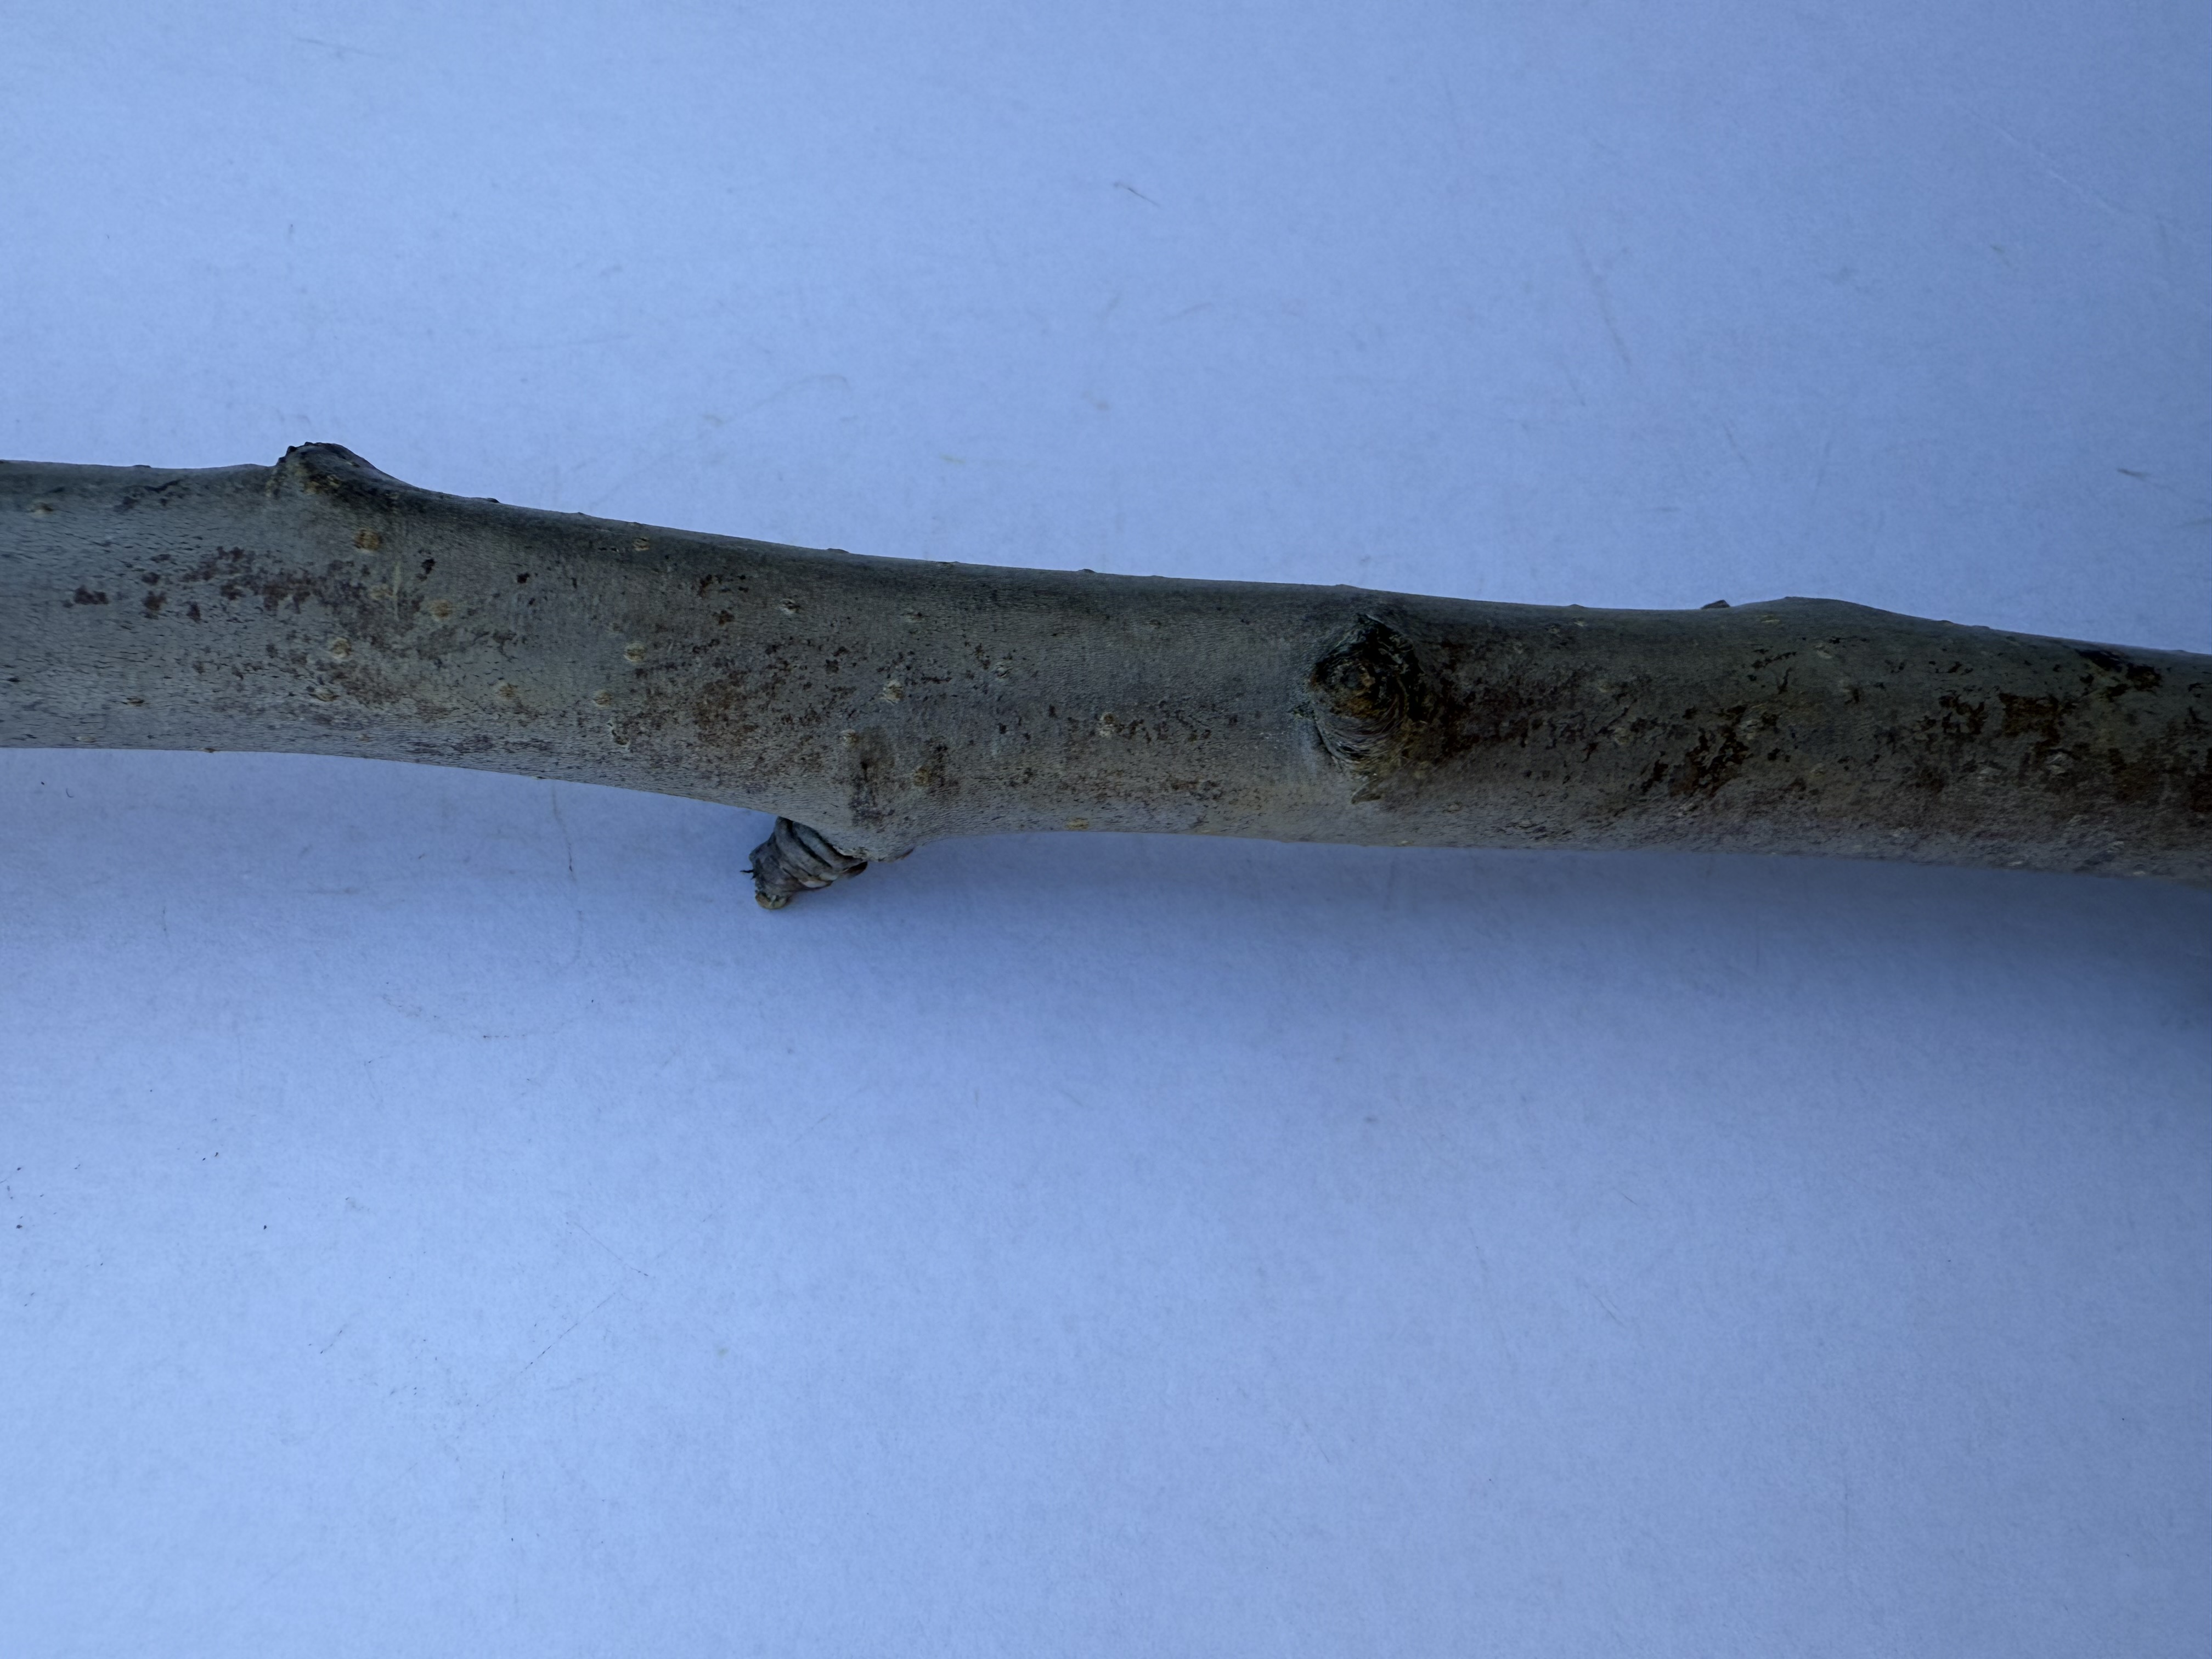
Variety: Margarita Marilla Pear